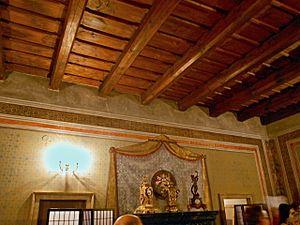
Le Palais Martinic se trouve place Hradčany près du Château de Prague. C'est l'un des plus beaux édifices de la Renaissance de Prague de la seconde moitié du XVIe siècle.